Jennifer Rupp

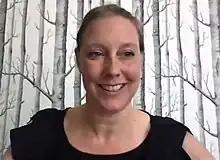
Rupp speaks to the Stanford StorageX Symposium in 2021

Jennifer L. M. Rupp FRSC (born January 27, 1980) is a material scientist and professor at the Technical University of Munich, visiting professor at the Massachusetts Institute of Technology and the CTO for battery research at TUM International Energy Research. Rupp has published more than 130 papers in peer reviewed journals, co-authored 7 book chapters and holds more than 25 patents. Rupp research broadly encompasses solid state materials and cell designs for sustainable batteries, energy conversion and neuromorphic memory and computing.